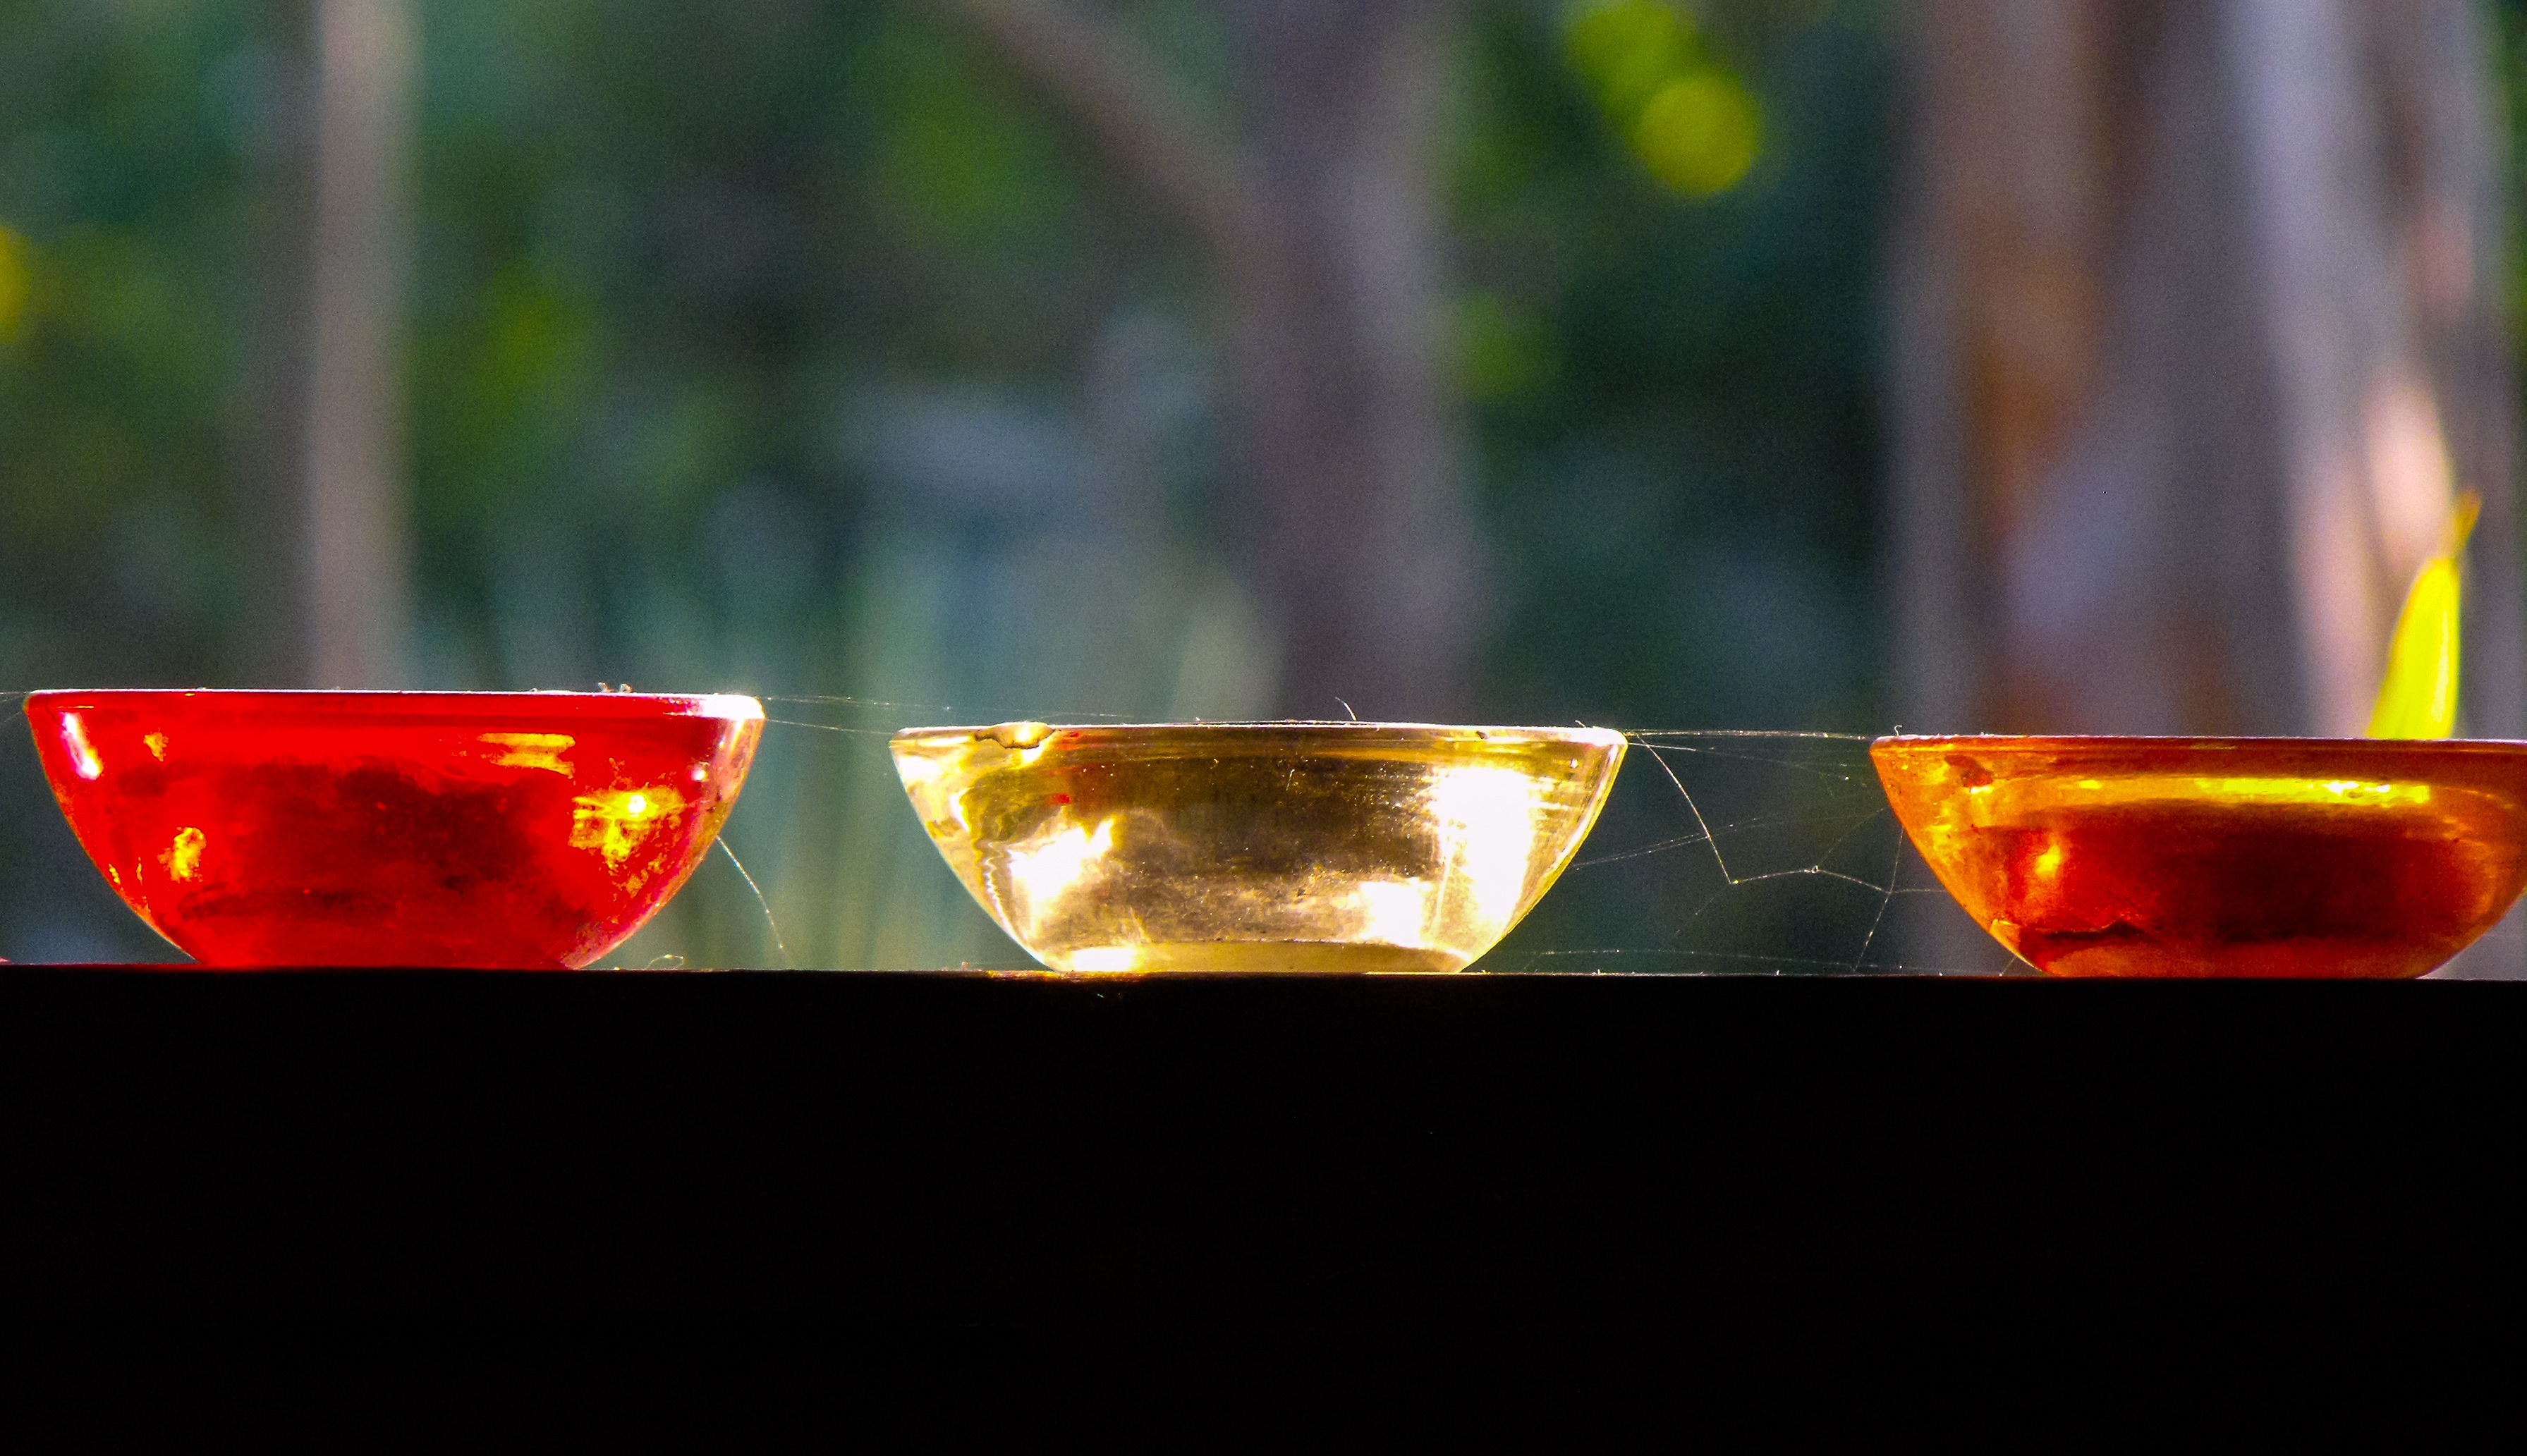
light, glass, reflection, red, color, yellow, lighting, bright, back light, macro photography